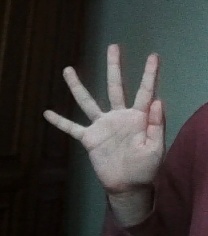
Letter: sheen